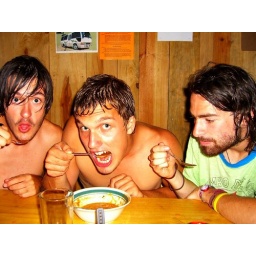
boys in the bowl